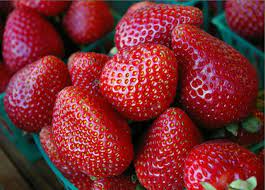
Label: Strawberry